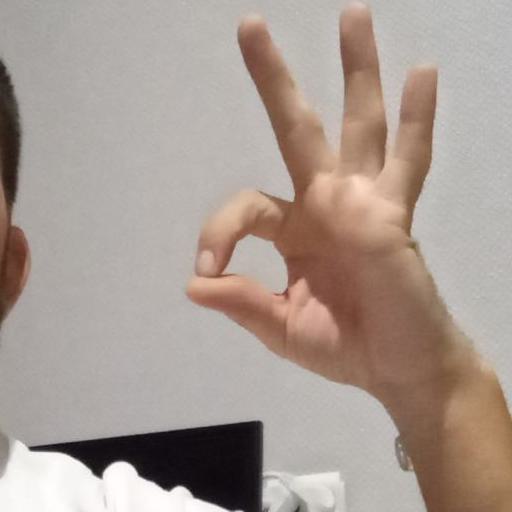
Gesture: ok